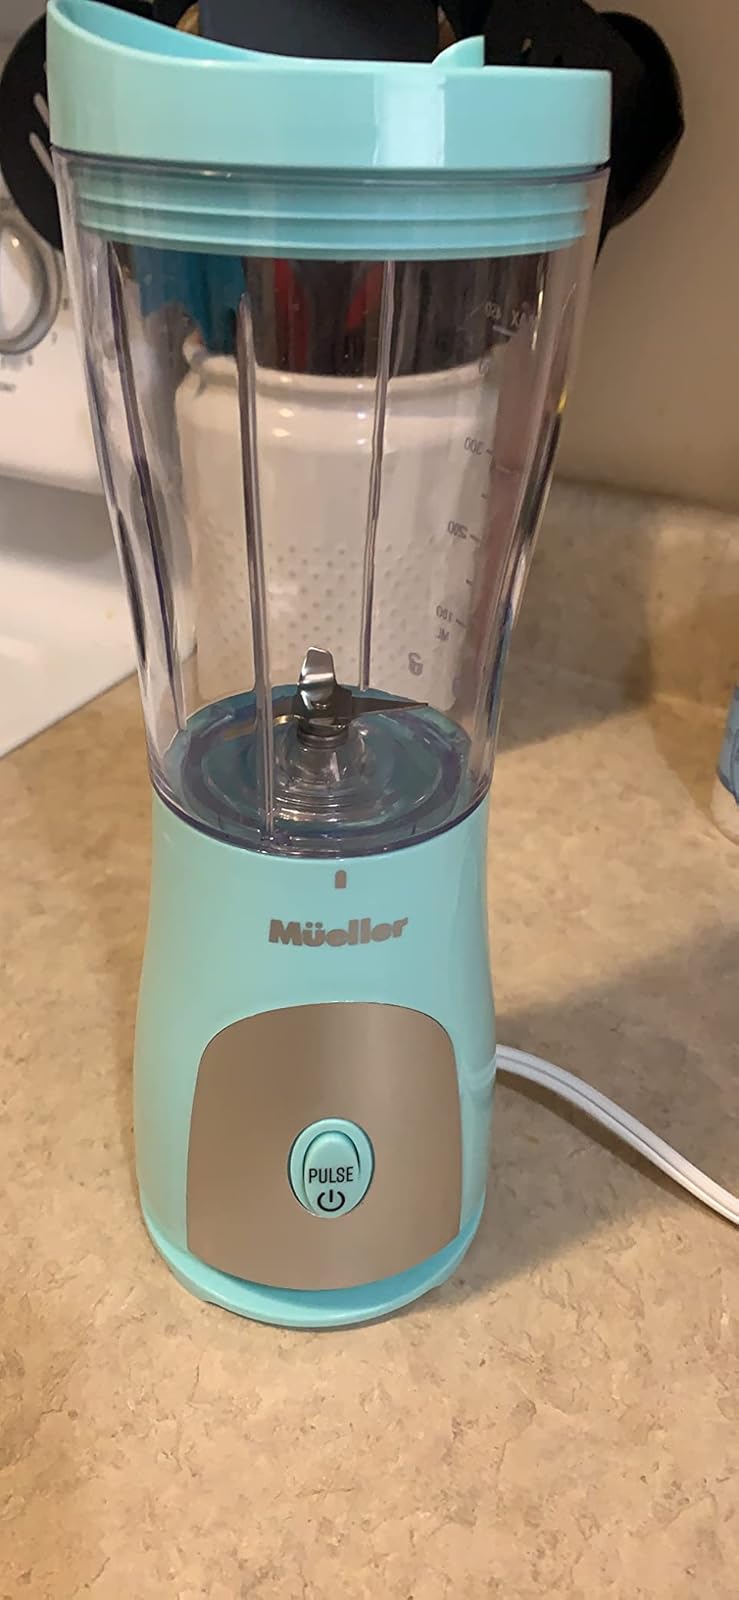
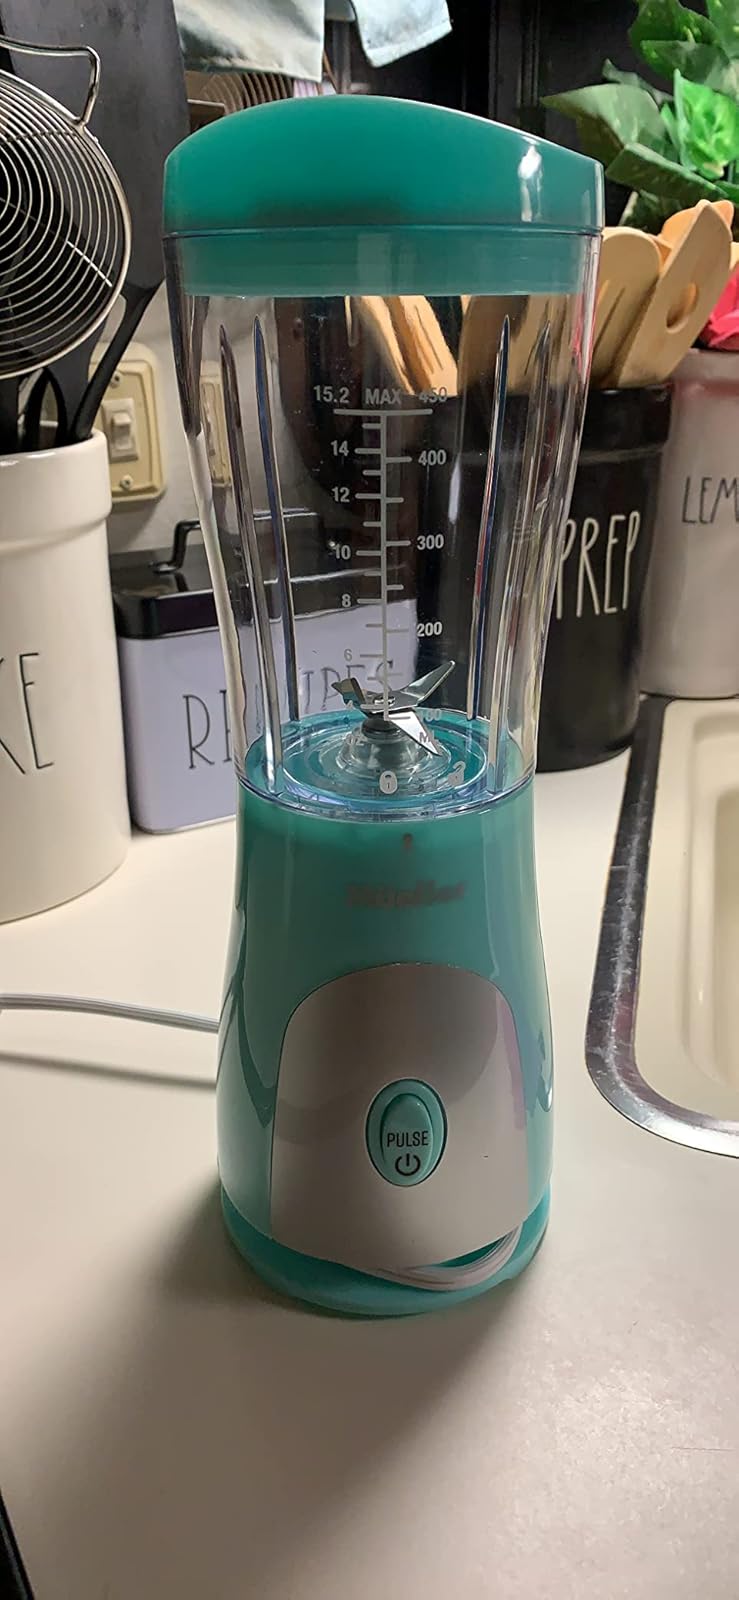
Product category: items_blender
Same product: yes